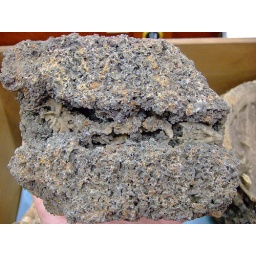
Unknown animal entombed in volcanic lava. Prob the turtle as David said.